Adapted for the Screen

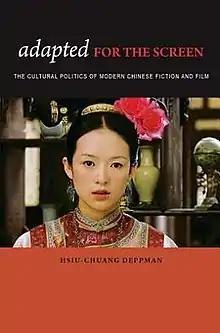
First edition

Adapted for the Screen: The Cultural Politics of Modern Chinese Fiction and Film is a 2010 non-fiction book by Hsiu-Chuang Deppman, published by University of Hawaii Press.